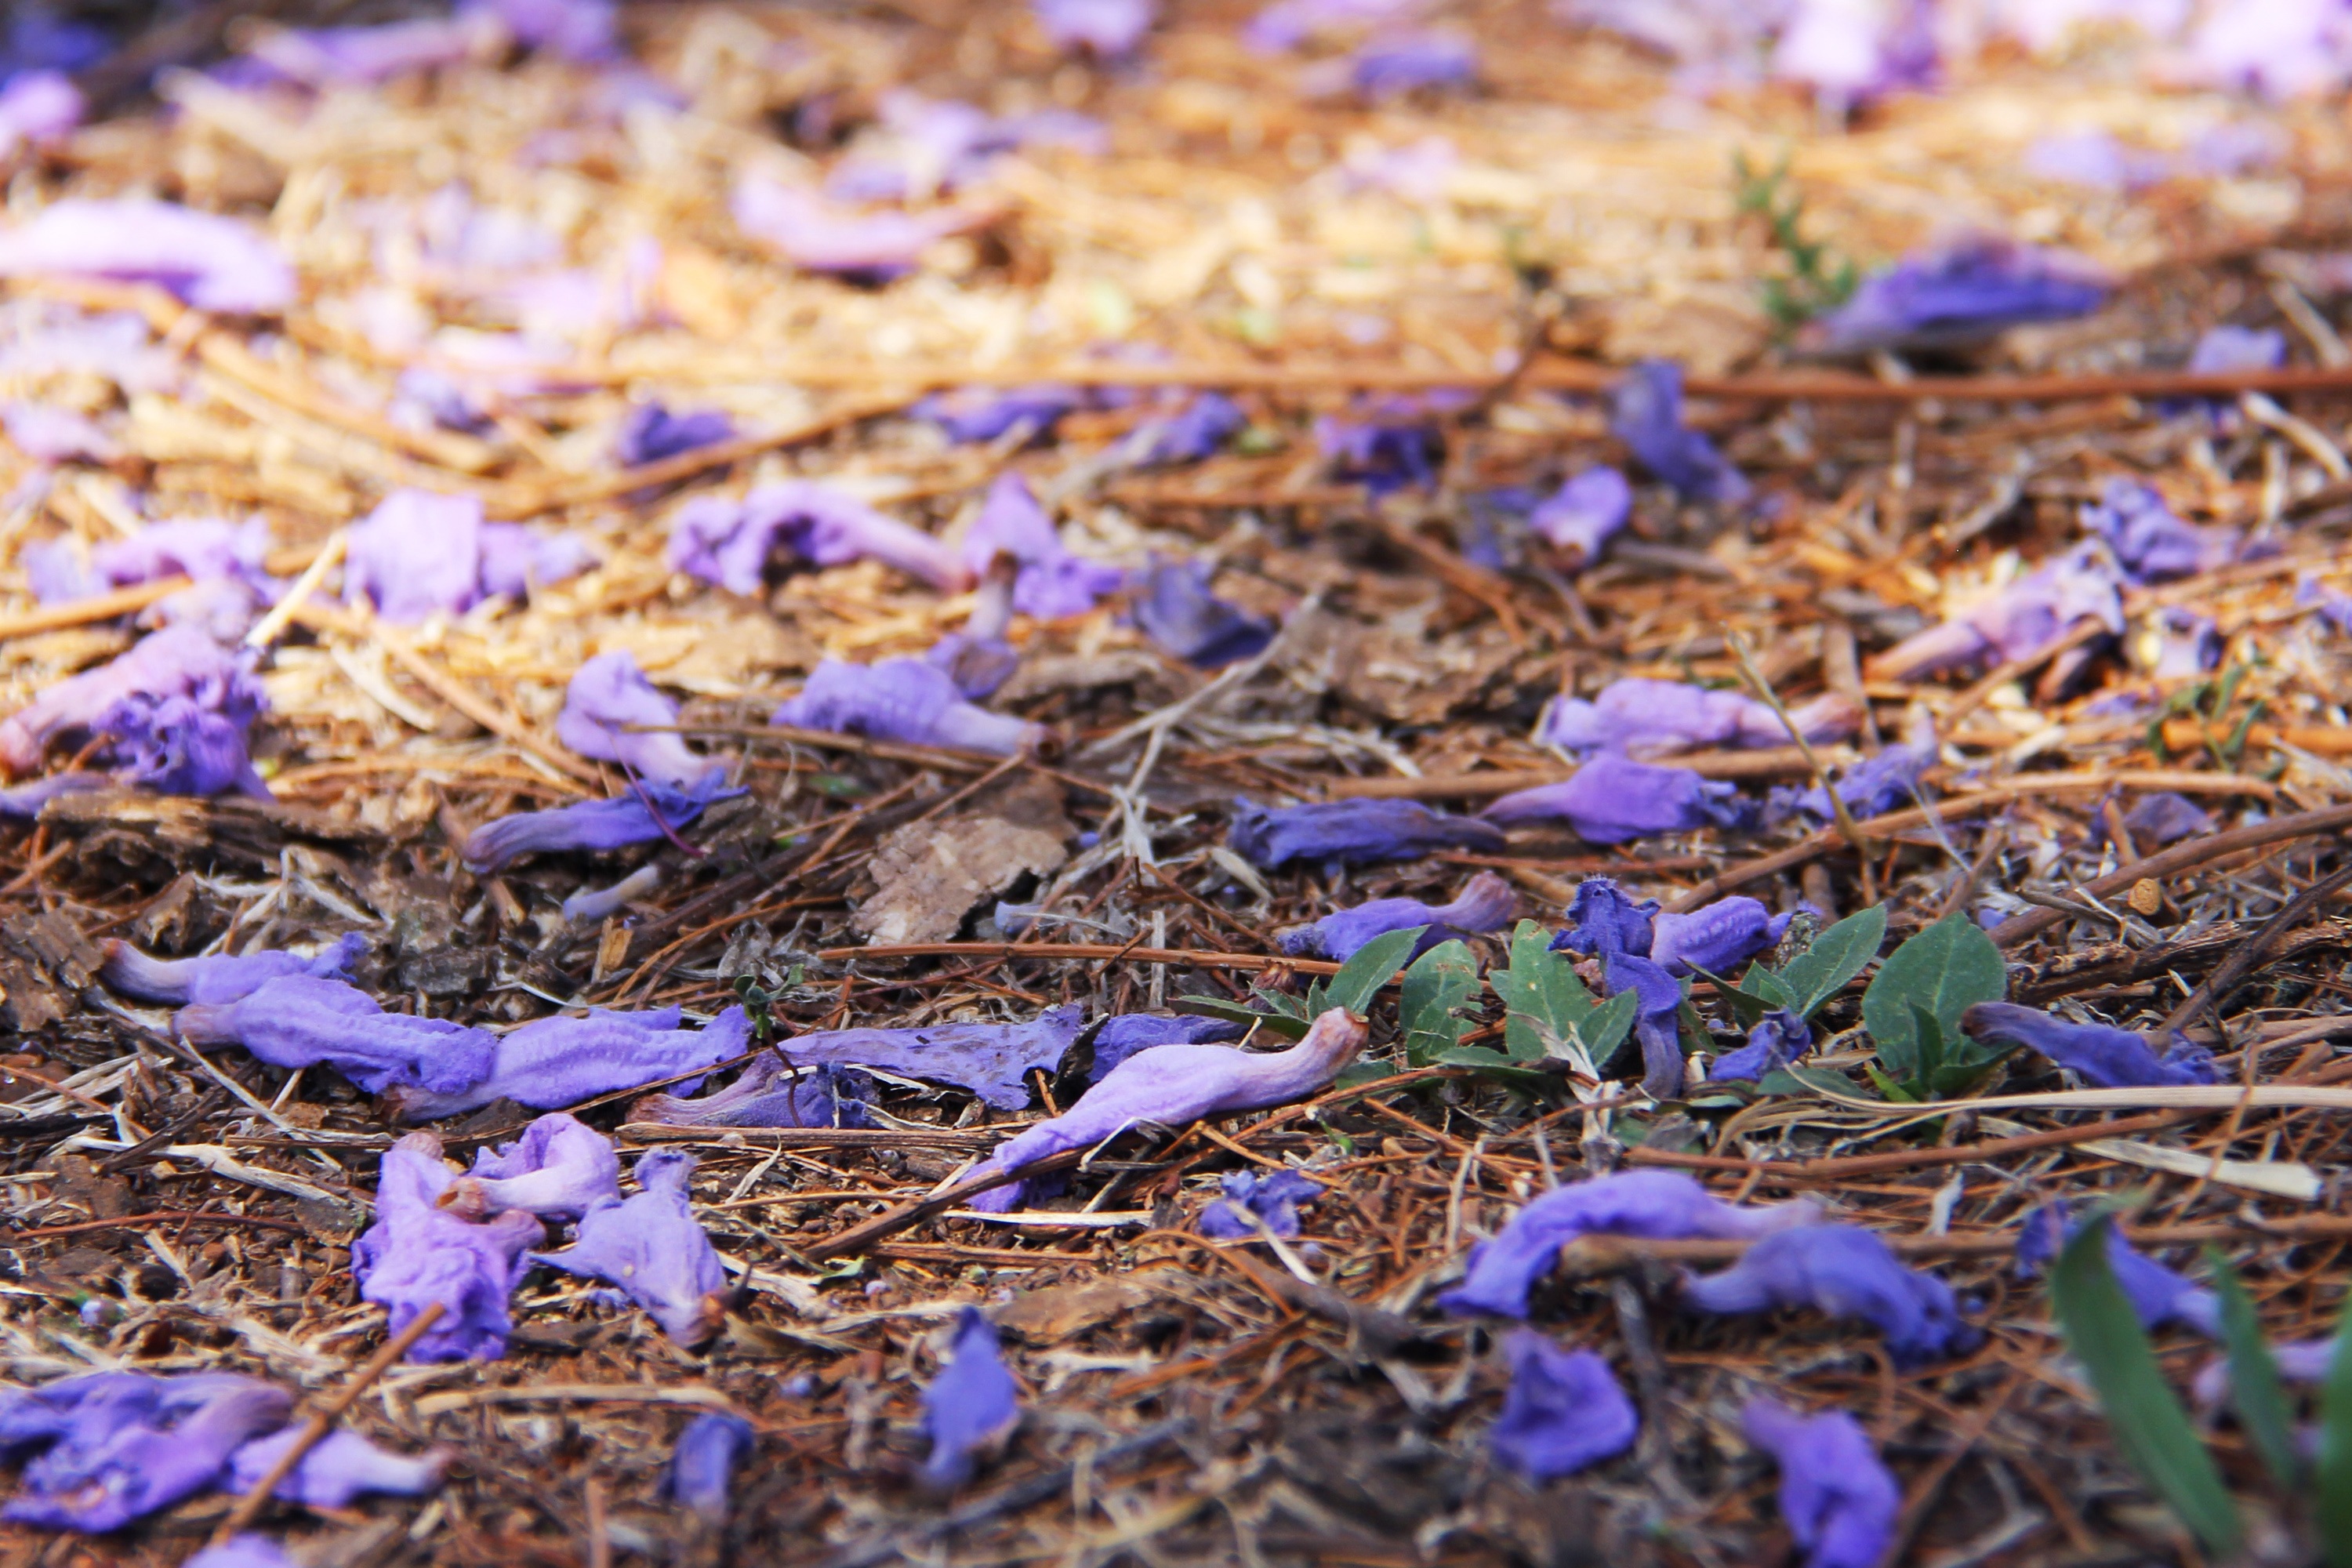
tree, nature, grass, branch, plant, leaf, flower, purple, herb, autumn, soil, flora, season, wildflower, trees, fantastic, beautiful, woodland, ecosystem, tundra, south africa, johannesburg, pretoria, jacaranda trees, grass family